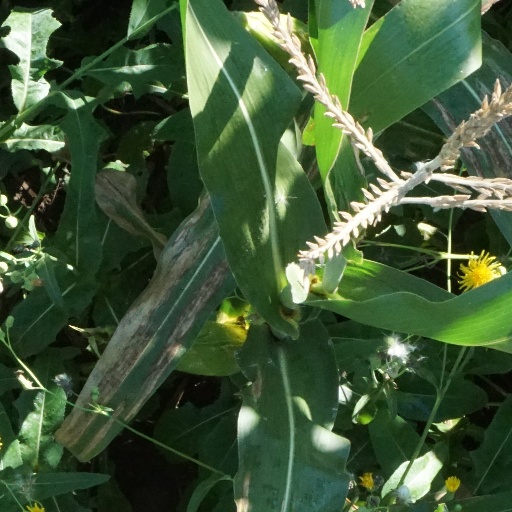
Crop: maize; corn